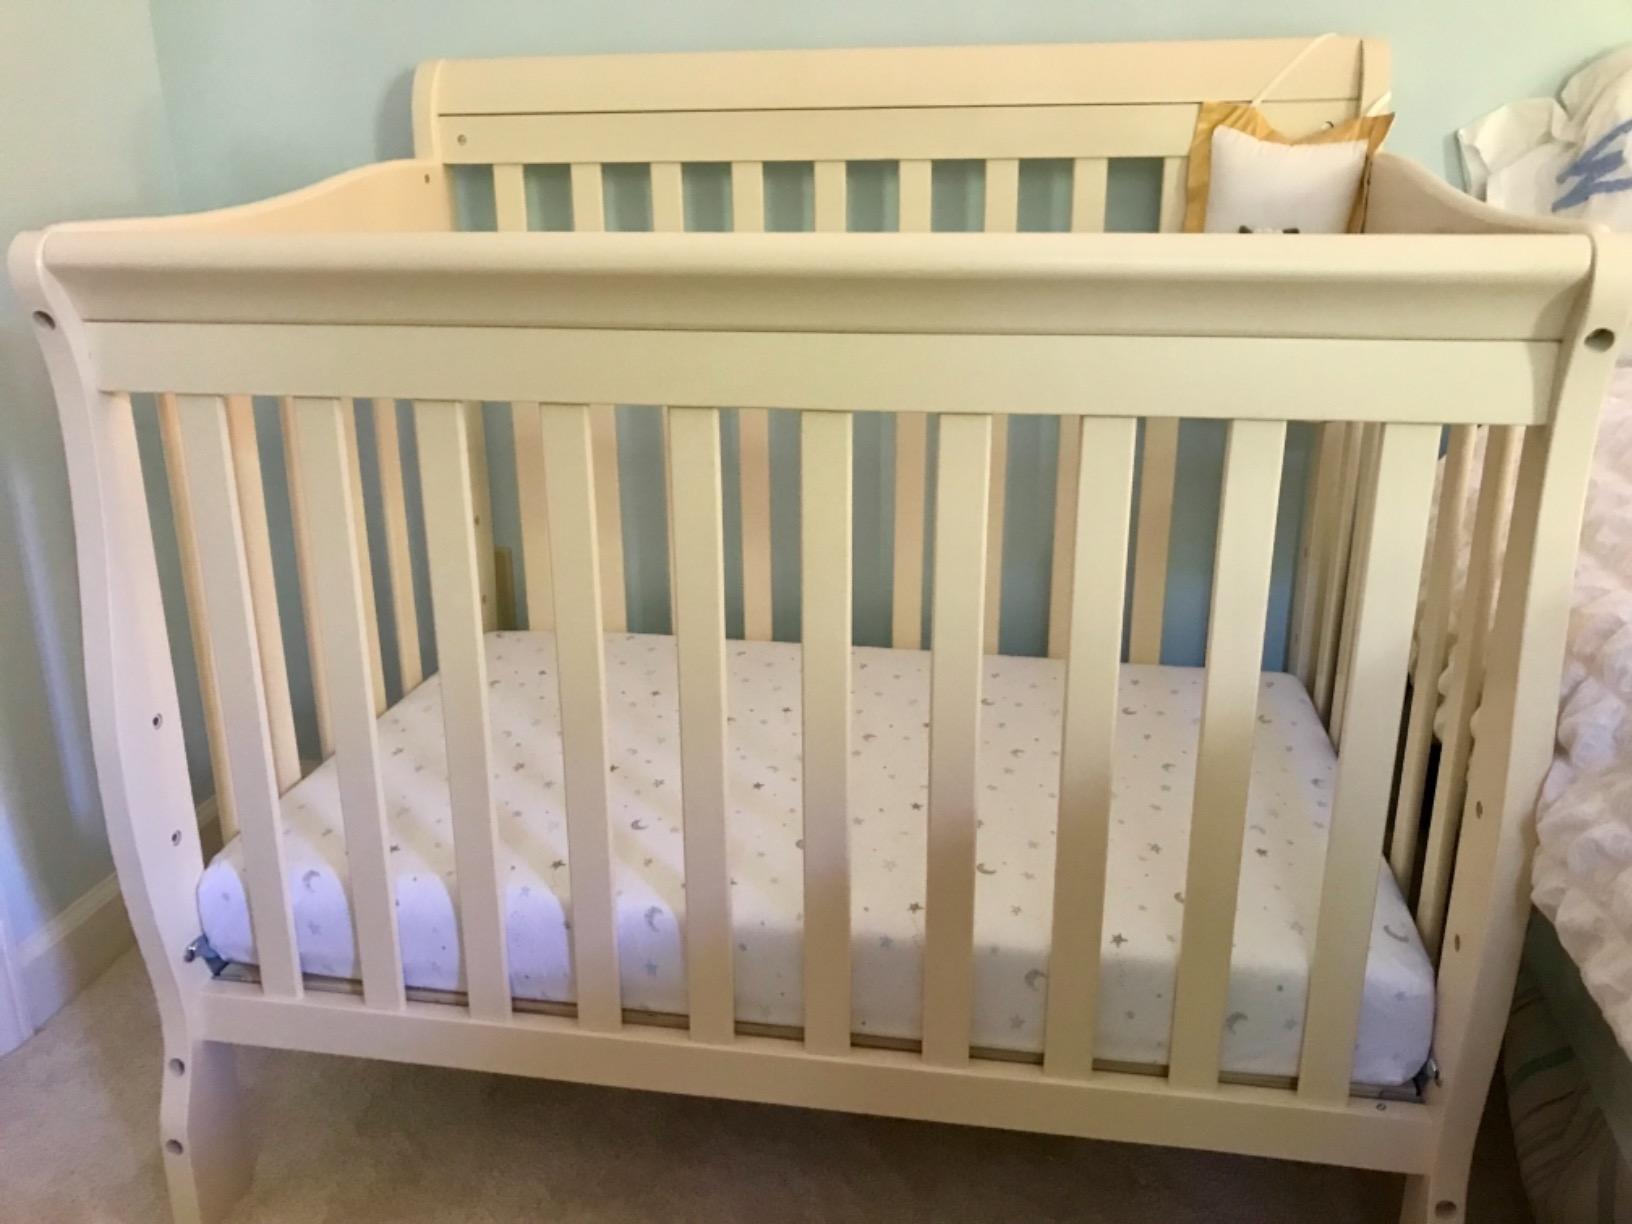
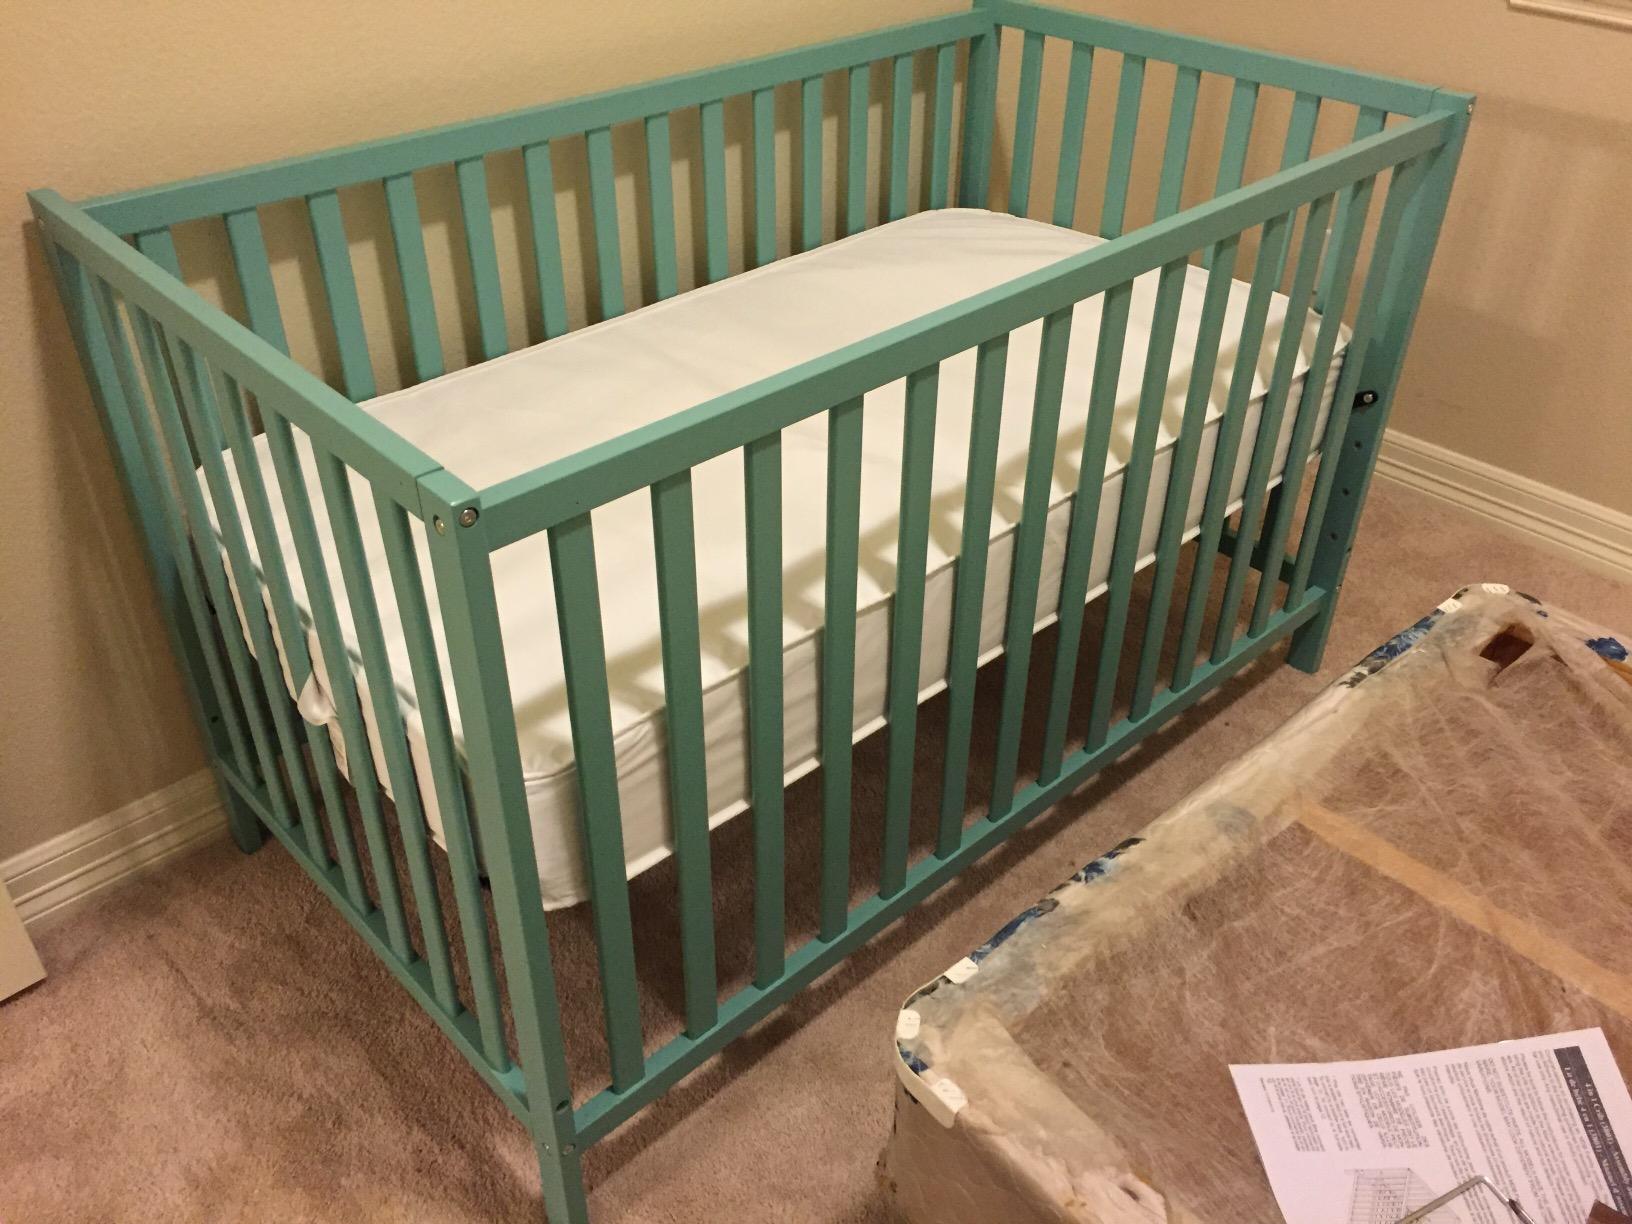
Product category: products_crib
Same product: no